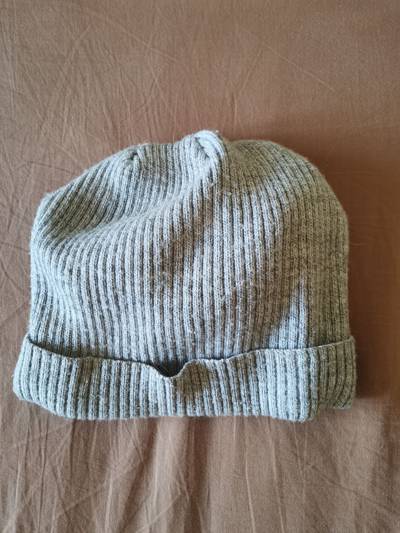
Waste category: clothes